Vidyalankar Institute of Technology

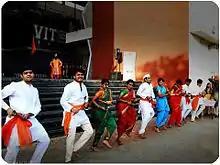
Marathi Diwas

An inter-collegiate technical festival called Tantra Vihar is held in April/May every year. Registrations for various events open in mid-March. Events include Robotics, Technical Paper Presentations, Debates, Quizzes, Open Software competitions, Stock Market Simulation competitions etc.